Anthony Comstock

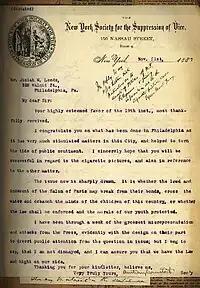
1887 letter from Anthony Comstock to Josiah Leeds.

He was a savvy political insider in New York City and was made a special agent of the United States Postal Service with police-level powers, including the right to carry a weapon. With this power, he prosecuted those that he suspected of either public distribution of pornography or commercial fraud.